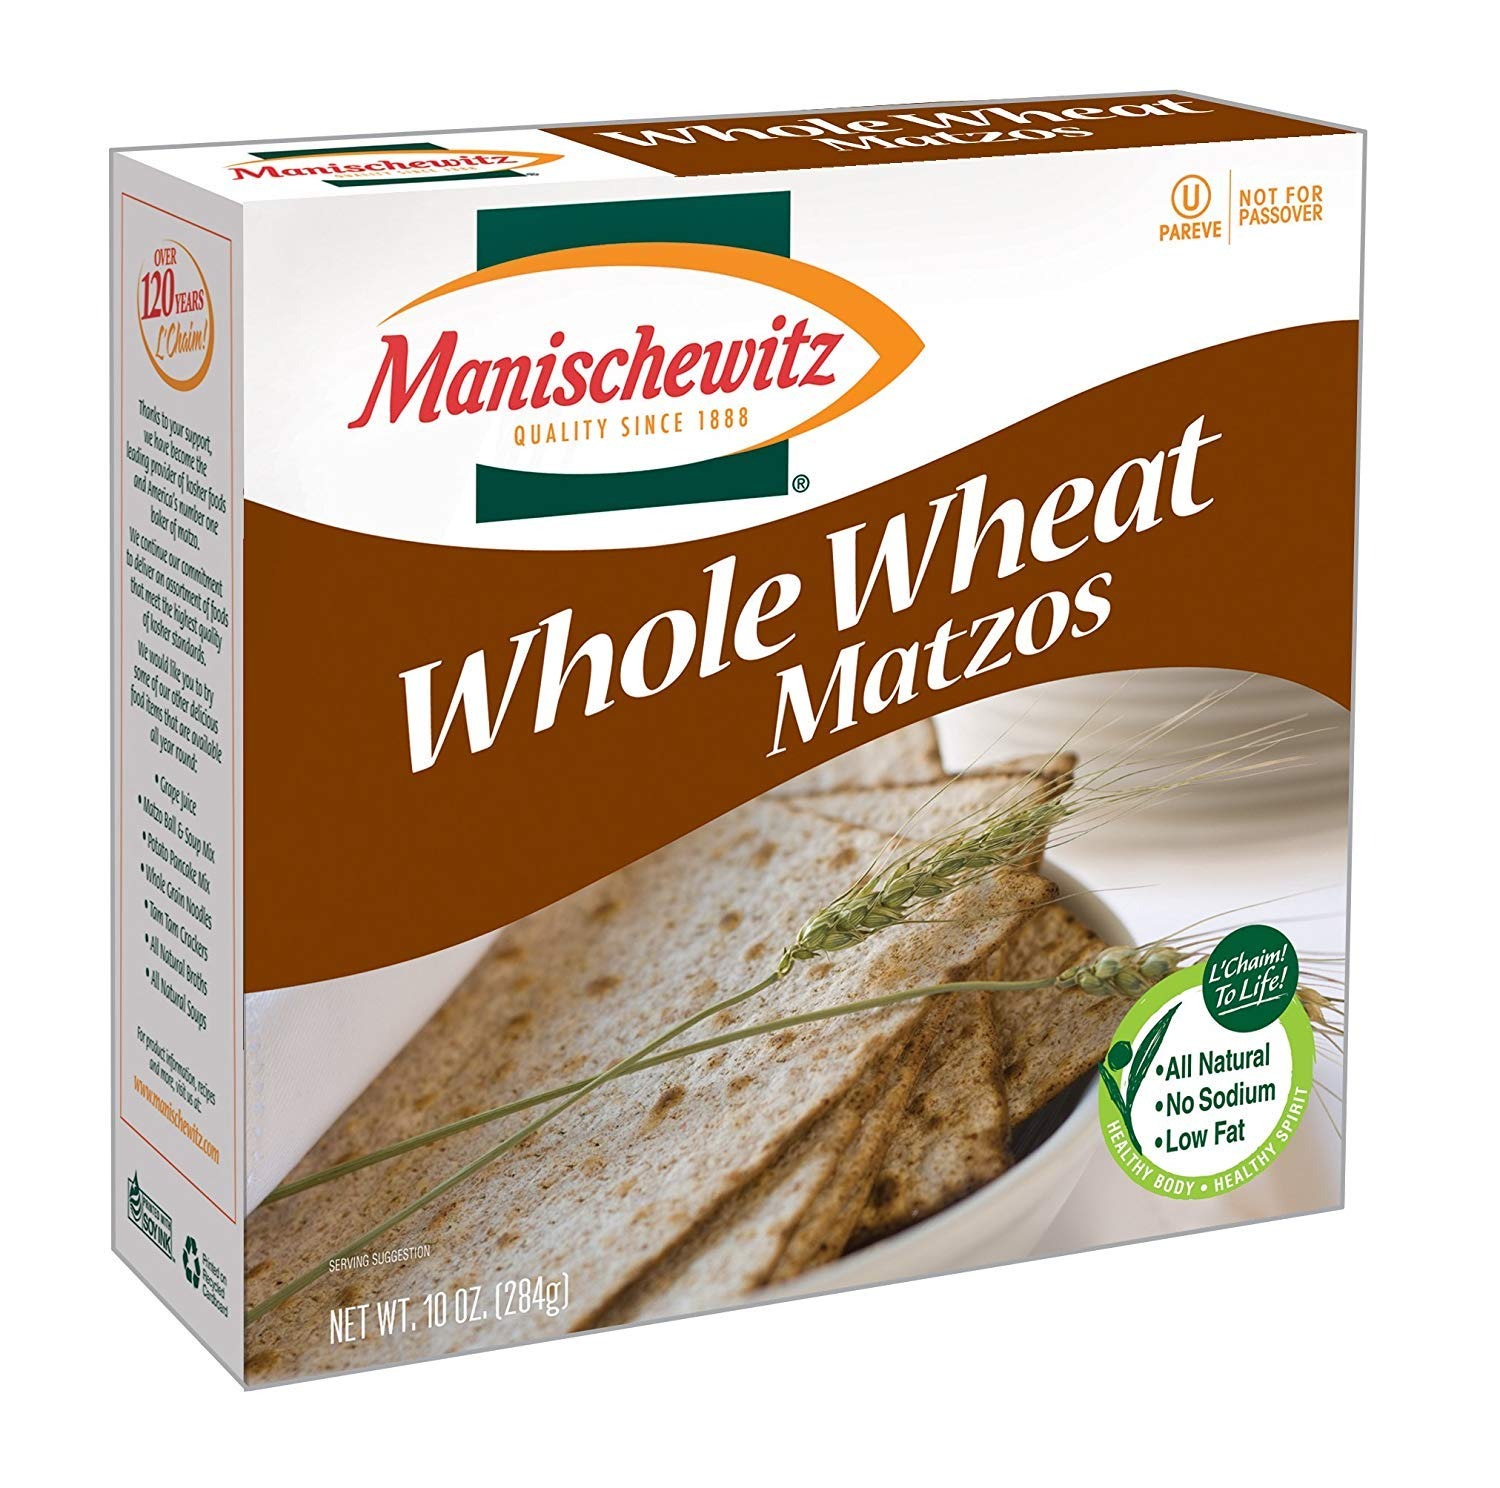
Item Name: Manischewitz, Matzo, Whole Wheat, 24/10 Oz
Value: 240.0
Unit: Fl Oz

Price: 70.99